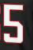
Number: 5